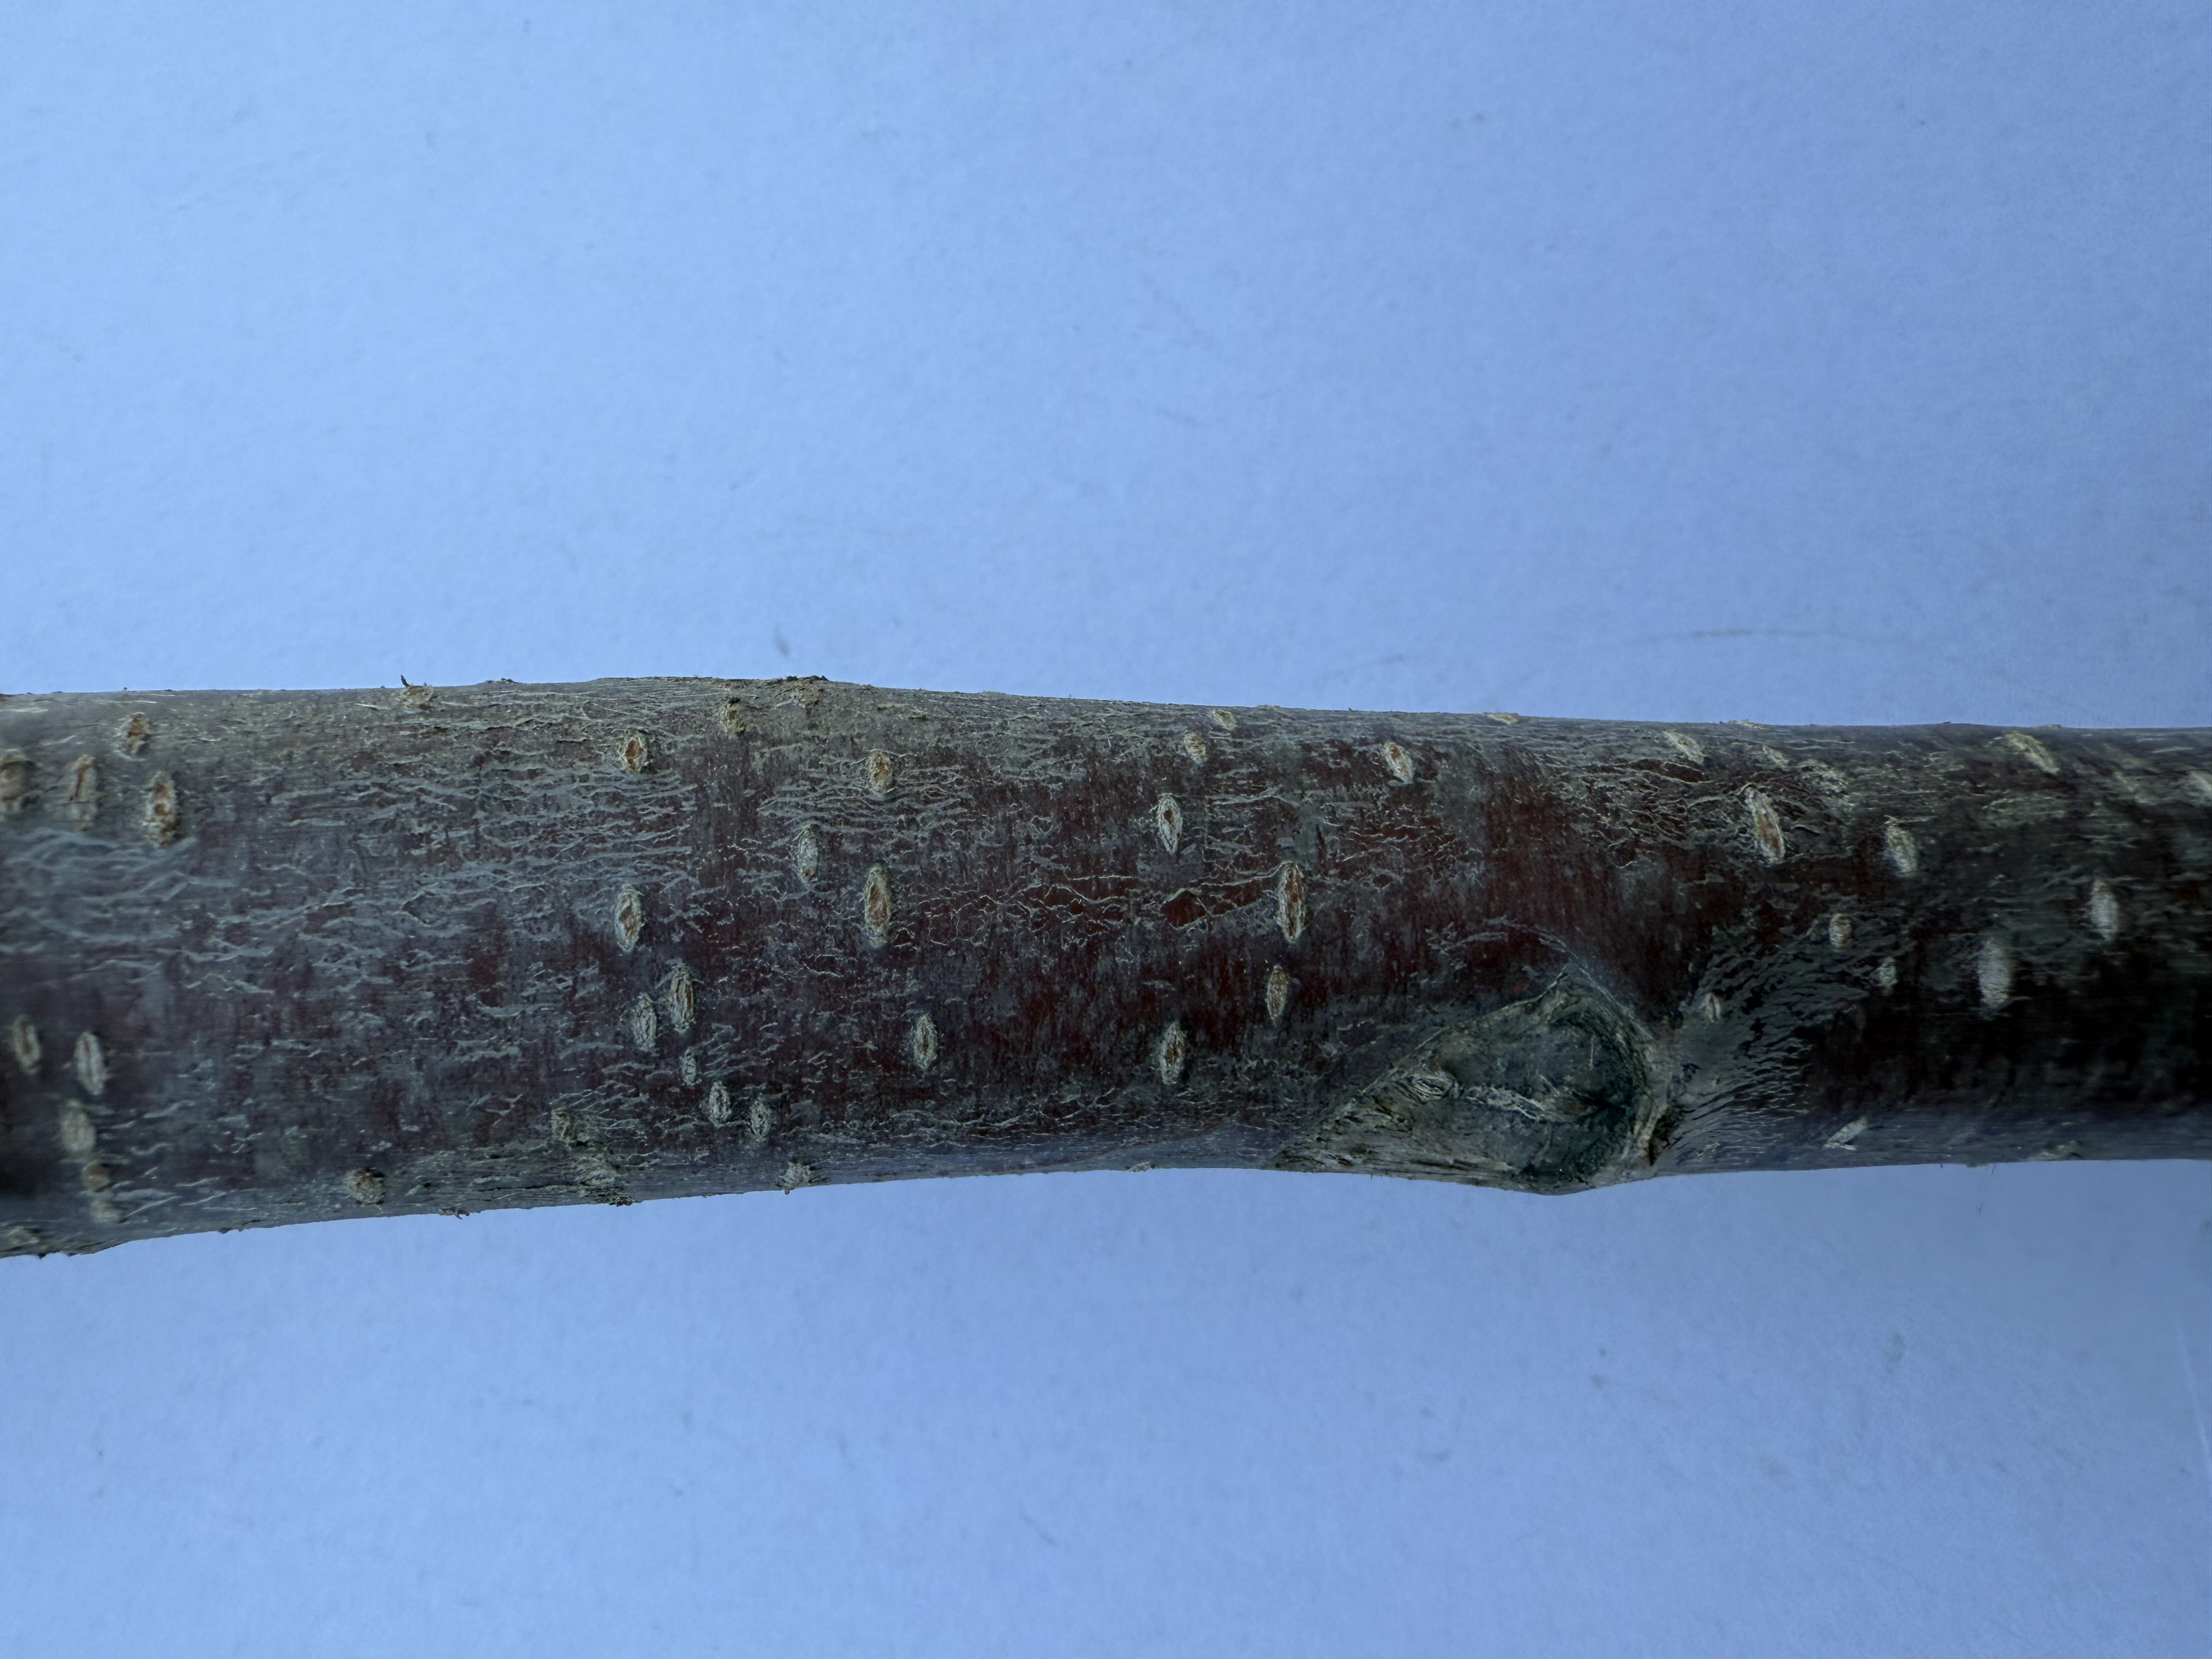
Variety: Sour Cherry